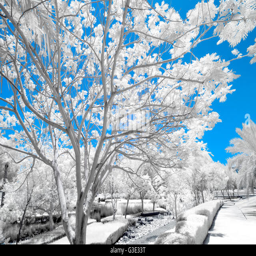
infrared image of trees and shrubs in a park in false color